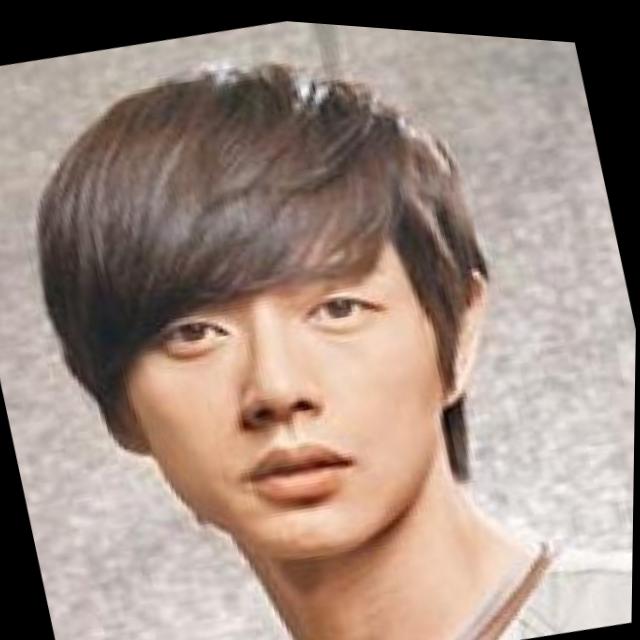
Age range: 21-44